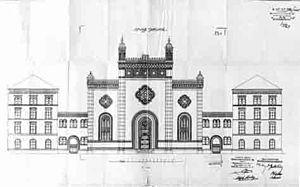
La synagogue de la Tempelgasse, aussi dénommée temple du quartier Leopolstadt, se situait au 2 de la Tempelgasse, dans le quartier Leopoldstadt de Vienne. Construite entre 1854 et 1858, elle contenait 2 240 places et fut détruite en 1938 par les nazis lors de la nuit de Cristal, comme quatre-vingt autres lieux de culte juifs de Vienne.